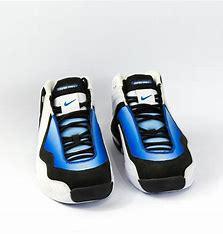
Brand: Nike
Model: Air 3